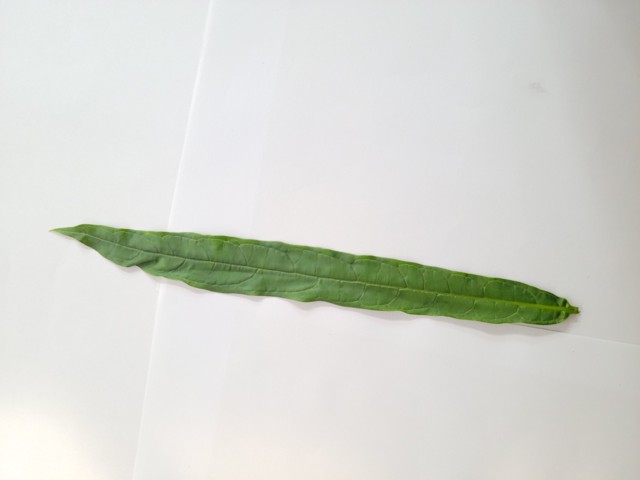
Plant: bamonhati